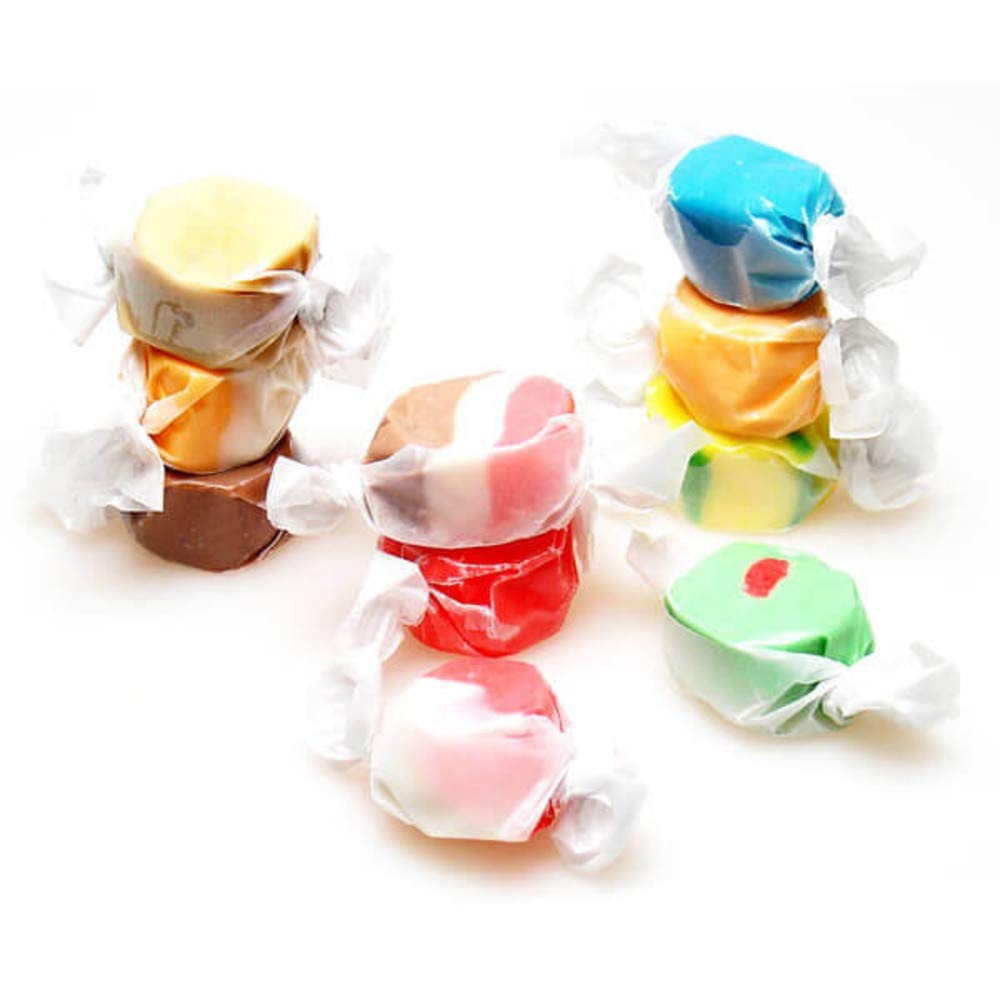
Item Name: Brachs Salt Water Taffy Candy (3 Pounds Bag)
Value: 48.0
Unit: Fl Oz

Price: 19.39